Monuments in Mitrovica

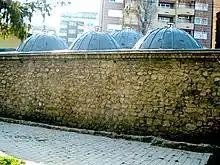
The Building of the Old Hamam in Mitrovica

The Old City Hammam building in Mitrovica is representative of the Ottoman architecture in Kosovo. It was constructed in oriental style by Sulejman Pashe Berisha and his nephew Zejnullah Beg Berisha in the 18th century. A right-angled annex, 15 m long and 10 m wide was added at the end of the 19th century. It is the only hammam in Kosovo built with familiar budget and not by the government. The roof of the building has nine domes, one big central dome and eight small domes, covered in lead and zinc. At that time, it was an essential part of the city and was used as a Turkish bath. The built process took two years. Its walls are made of large stones, and the width of the walls is . The first floor is paved with marble and in the center there is a water fountain. The second floor was used to get undressed before going into the hammam. The main part of the hammam has four rooms. A 40-ton boiler was used to supply the rooms with water. The hammam and the annex cover more than 1200 square meters. This space was used by men and women at different times. Men used the bath in the morning from 7 to 10 am and from 11 am to 5 pm it was used by women. Fridays and Sundays were reserved for men. The hammam was also used for weddings and other celebrations. The hammam was functional until May 1959. The monument represents special oriental architecture value and has been protected since 1957. From 1960 to 2009 the building was used as a regional museum with four sectors: archaeology, ethnology, geology and history. In 2009, the museum moved to an ex-army building. From November 2009, the building was returned to the heir of the ex owner and now a part of it operates as a restaurant.